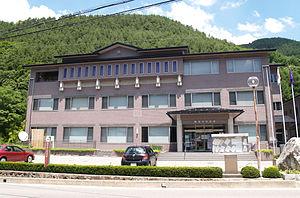
Minamiaiki est un village situé dans le district de Minamisaku, au Japon.